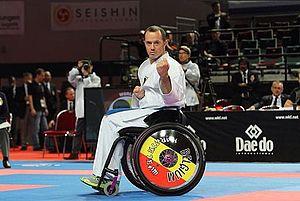
Franck Duboisse, champion du monde WKF exécutant Suparimpei
Franck Duboisse, né le 27 mai 1964 à Soest, est un sportif belge et qui est principalement connu pour sa pratique du karaté.
Le Gōjū Ryū est une forme de karaté.